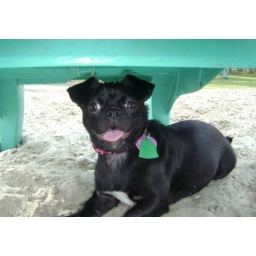
Tini hiding from the big dogs under the low chair